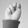
ASL letter: N